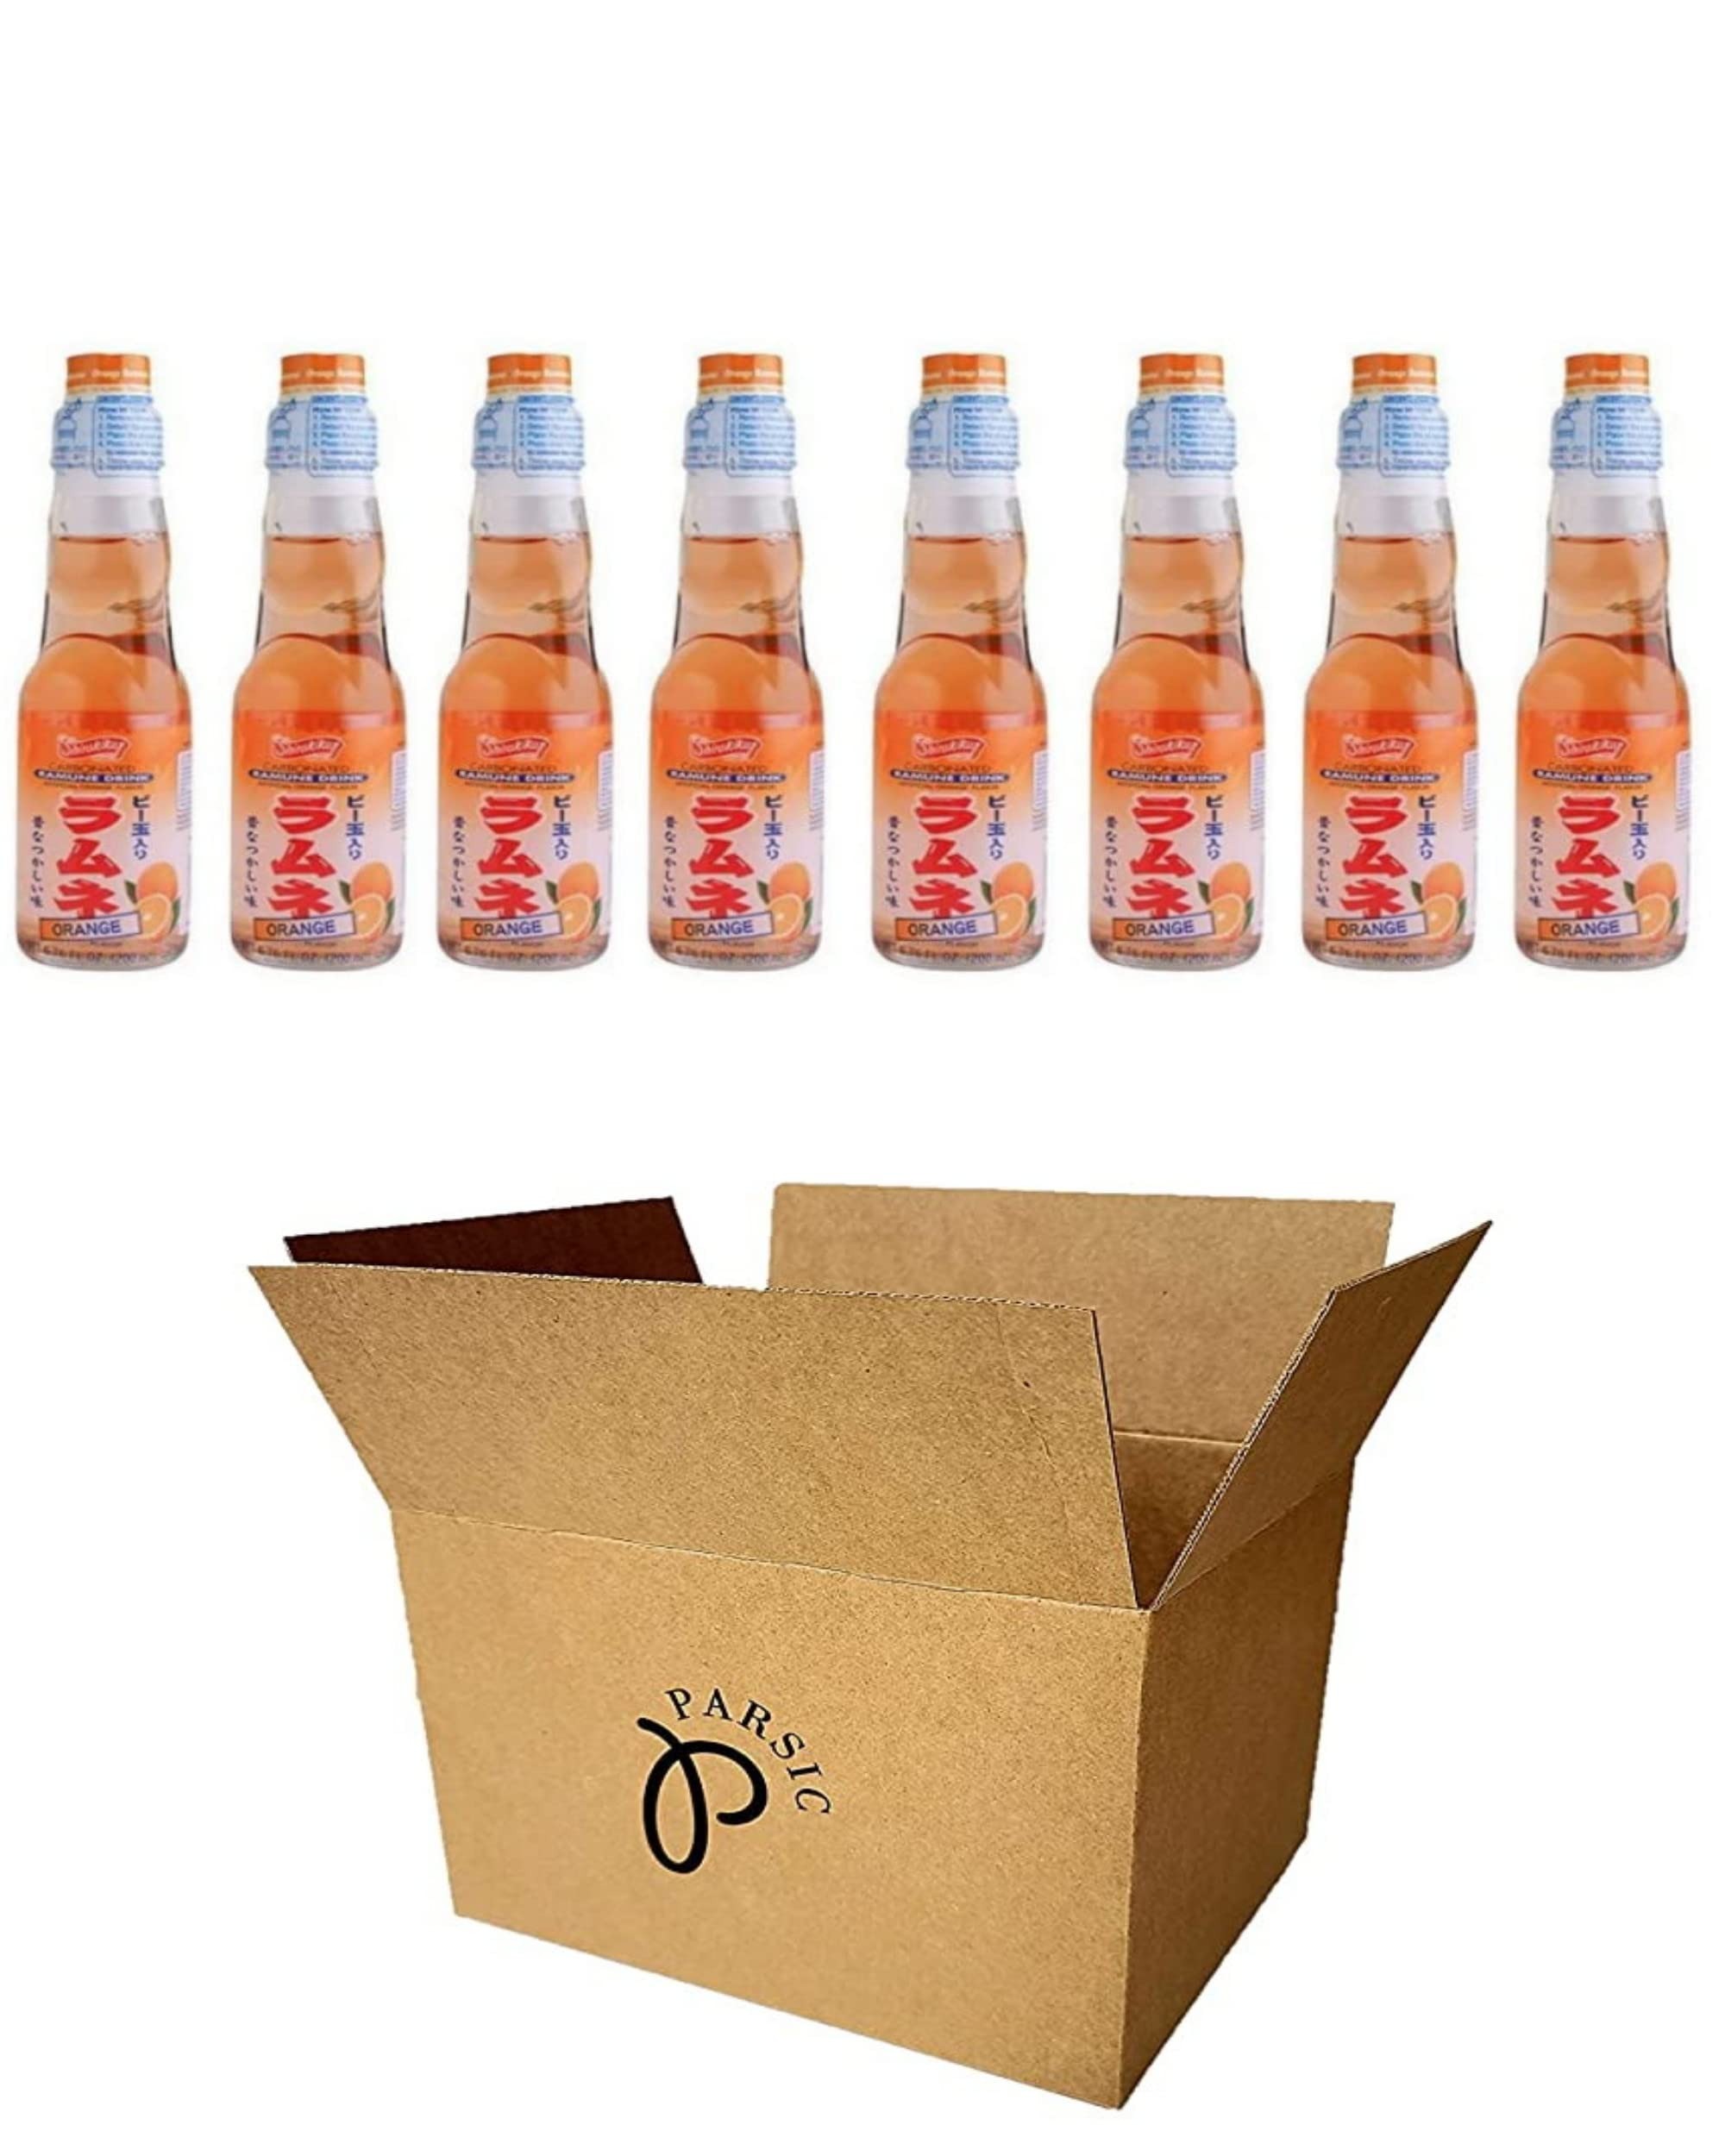
Item Name: RAMUNE Japanese Soft Drink multi-pack, 8 Bottles, 6.76 Fluid Ounce (Orange)
Bullet Point: Ramnue-Japanese Marble Soft Drink
Value: 54.08
Unit: Fl Oz

Price: 36.93